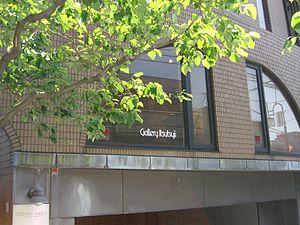
Gallery Itsutsuji est une galerie d'art contemporain fondée en 1990 par Michiyasu Itsutsuji.